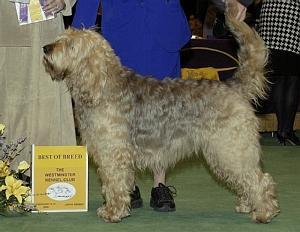
otterhound